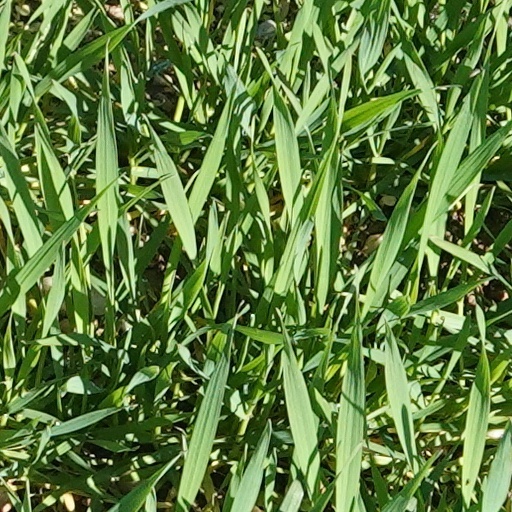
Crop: wheat